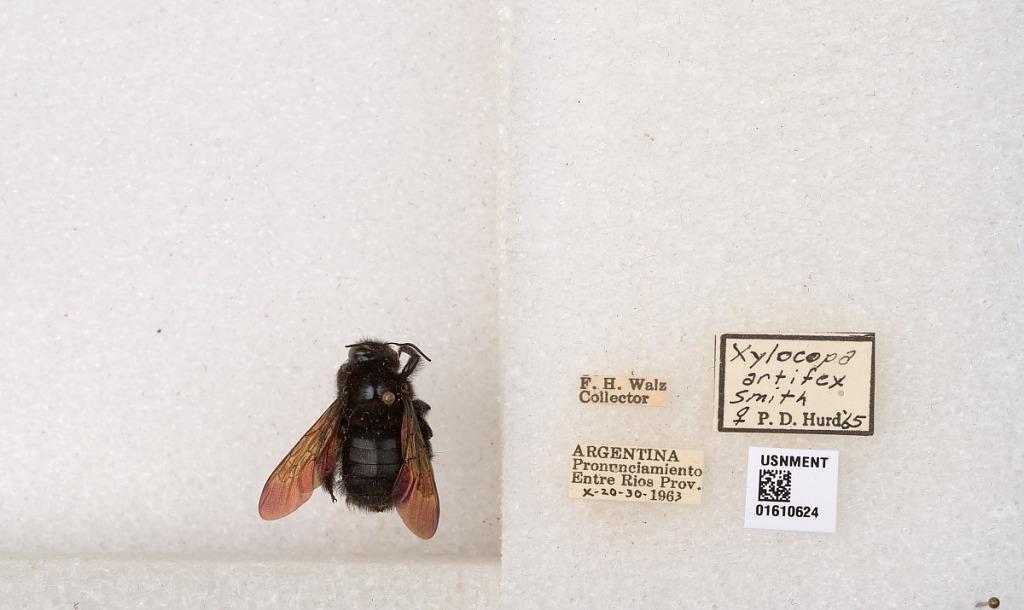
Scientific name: Xylocopa (Stenoxylocopa) artifex Smith
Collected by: F. Walz
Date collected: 1963-10-20
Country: Argentina
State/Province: Entre Rios
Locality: Pronunciamiento
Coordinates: -32.3452, -58.4404
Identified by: Hurd, P. D.